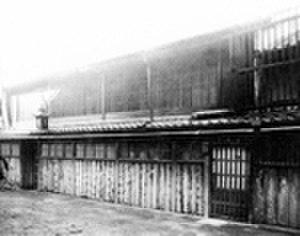
Un ryōtei est un type de restaurant japonais luxueux. Leur fonctionnement diffère d'un restaurant de haute cuisine occidental, un accent particulier étant mis sur la sélection de la clientèle et la discrétion de leur accès, de leur façade et de leur personnel. La clientèle est généralement cooptée par des habitués, permettant ainsi à des hommes d'affaires ou des hommes politiques de se retrouver discrètement pour des réunions informelles éventuellement autour d'un repas dans une ambiance potentiellement discrète et feutrée.
La Conférence d'Osaka de 1875 était une réunion tenue par les dirigeants principaux de la restauration de Meiji à Osaka au Japon de janvier à février 1875 pour discuter de la création d'une assemblée représentative.